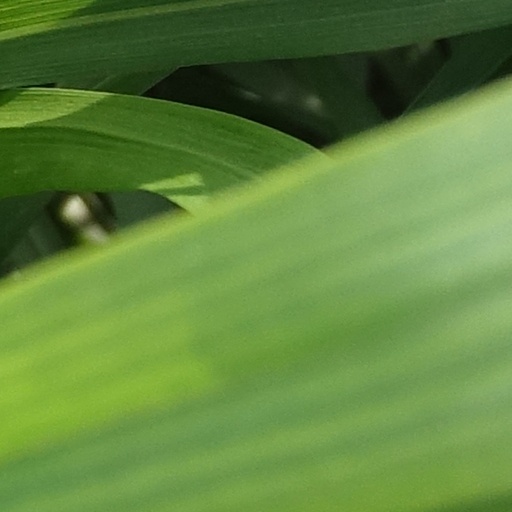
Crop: wheat